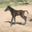
Label: horse